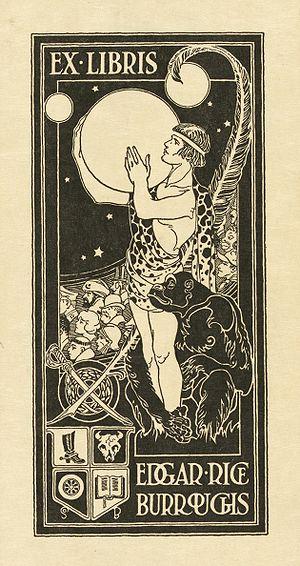
Un ex-libris, est une inscription à l'intérieur d'un livre, par laquelle le propriétaire marque nommément sa possession. L'ex-libris peut prendre la forme d'un tampon, d'un cachet, etc.